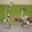
Label: bicycle